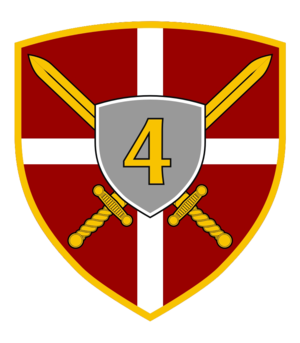
L'Armée de terre serbe est l'unité militaire serbe la plus importante qui existe. Ses moyens sont bien plus importants que ceux des autres unités militaires de Serbie du fait de ses 41 000 hommes et de ses 400 000 réservistes.